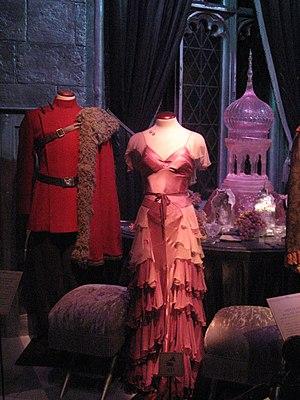
Tenues d'Hermione et de Victor Krum, bal de Noël, Harry Potter Exhibition, Cité du Cinéma, Saint Denis (Paris) avril 2015
La série de films Harry Potter [ˈhæɹi ˈpɒtə] est une série américano-britannique fantastique produite par Warner Bros et adaptée des romans éponymes de la romancière J. K. Rowling.
Le Tournoi des Trois sorciers est un événement qui se déroule à l'école de sorcellerie Poudlard pendant la quatrième année de scolarité de Harry Potter, dans la série littéraire du même nom.